The Yorkshire Post

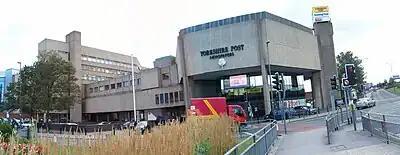
The former "Yorkshire Post" headquarters at Wellington Street, Leeds. It is now located at No. 1 Leeds, 26 Whitehall Road.

The paper was founded in 1754, as the "Leeds Intelligencer", making it one of Britain's first daily newspapers. The "Leeds Intelligencer" was a weekly newspaper until it was purchased by a group of Conservatives in 1865 who set up the Yorkshire Conservative Newspaper Company Limited then published daily under the current name.